San Lorenzo Nuovo

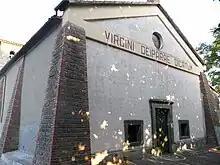
Church of Torano.

The height parish church of San Lorenzo Martire dominates Piazza Europa. Surrounded by numerous "ex-voto", a crucifix is kept in its fine chapel. It is a 12th-century Byzantine statue made of polychrome wood. On 12 October 1778 it was escorted in a solemn procession from the old village to the new church. The crucifix has been venerated ever since.